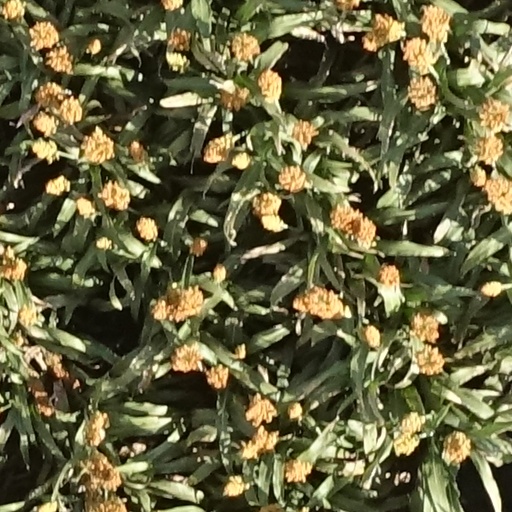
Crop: sorghum